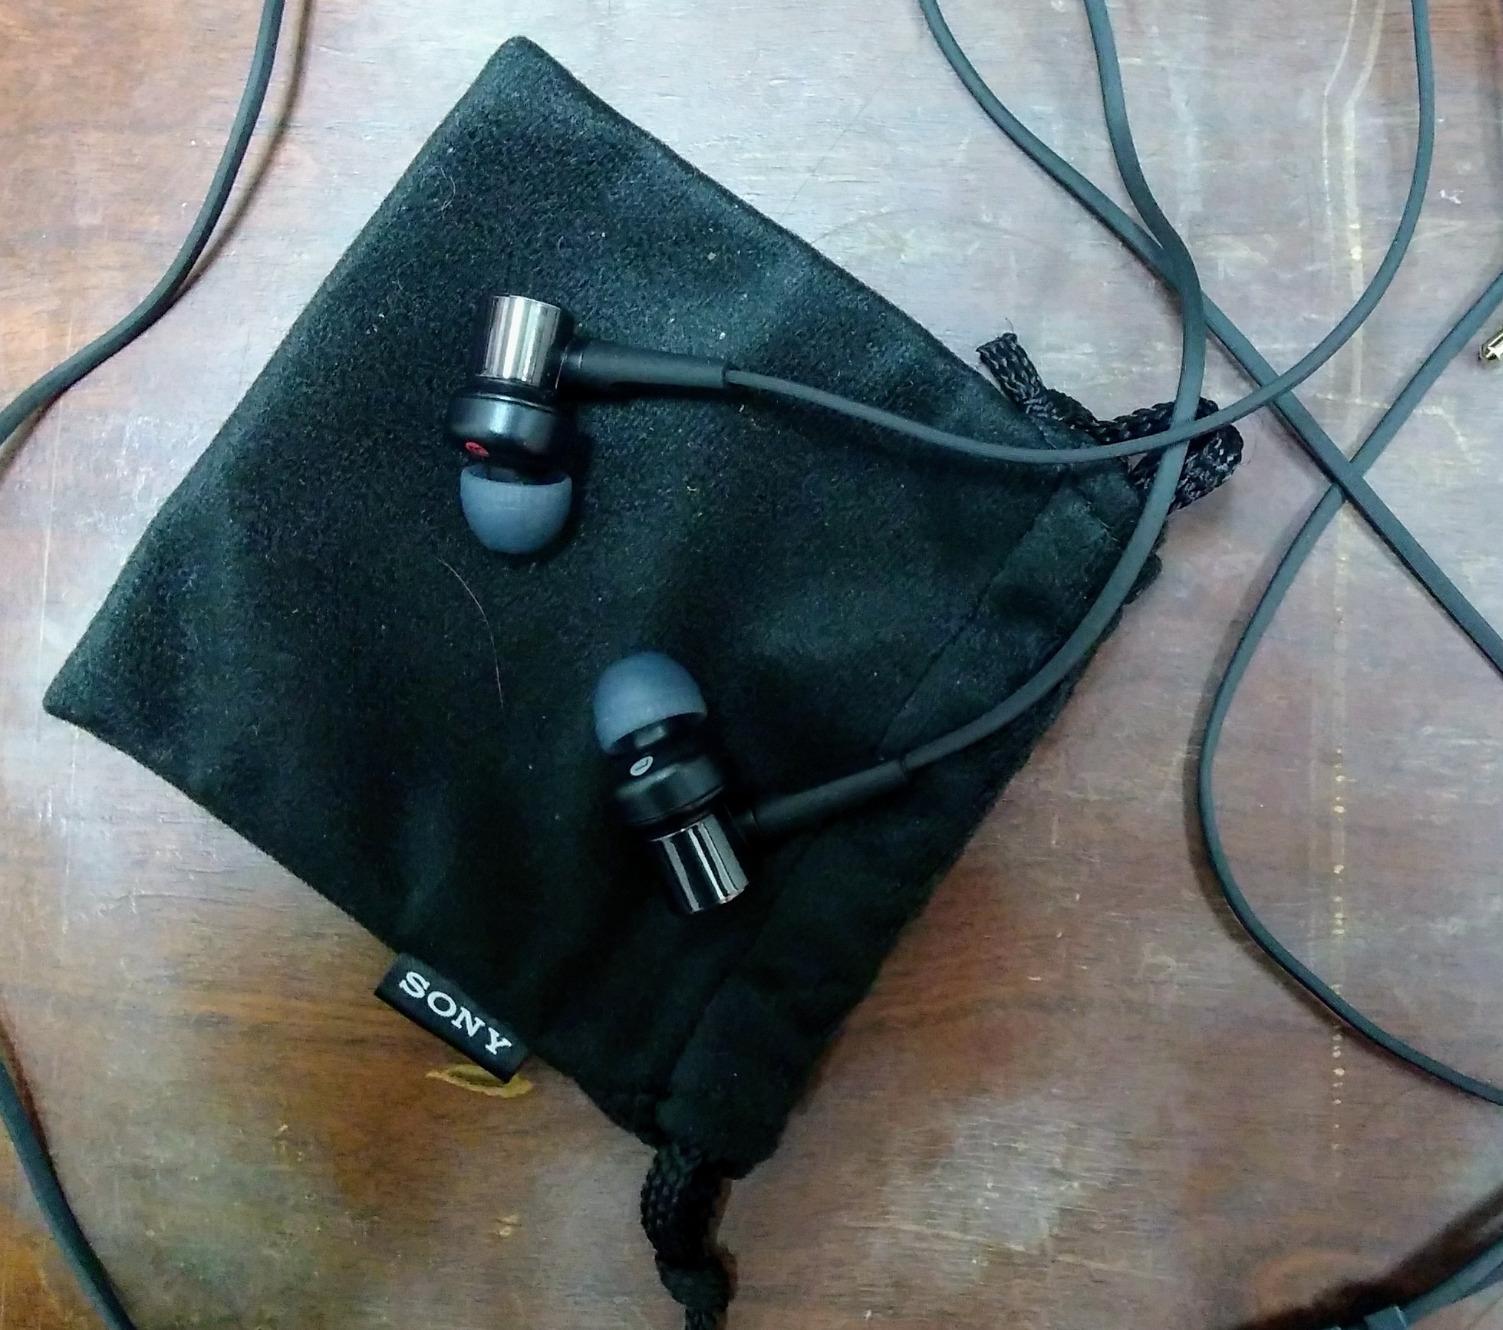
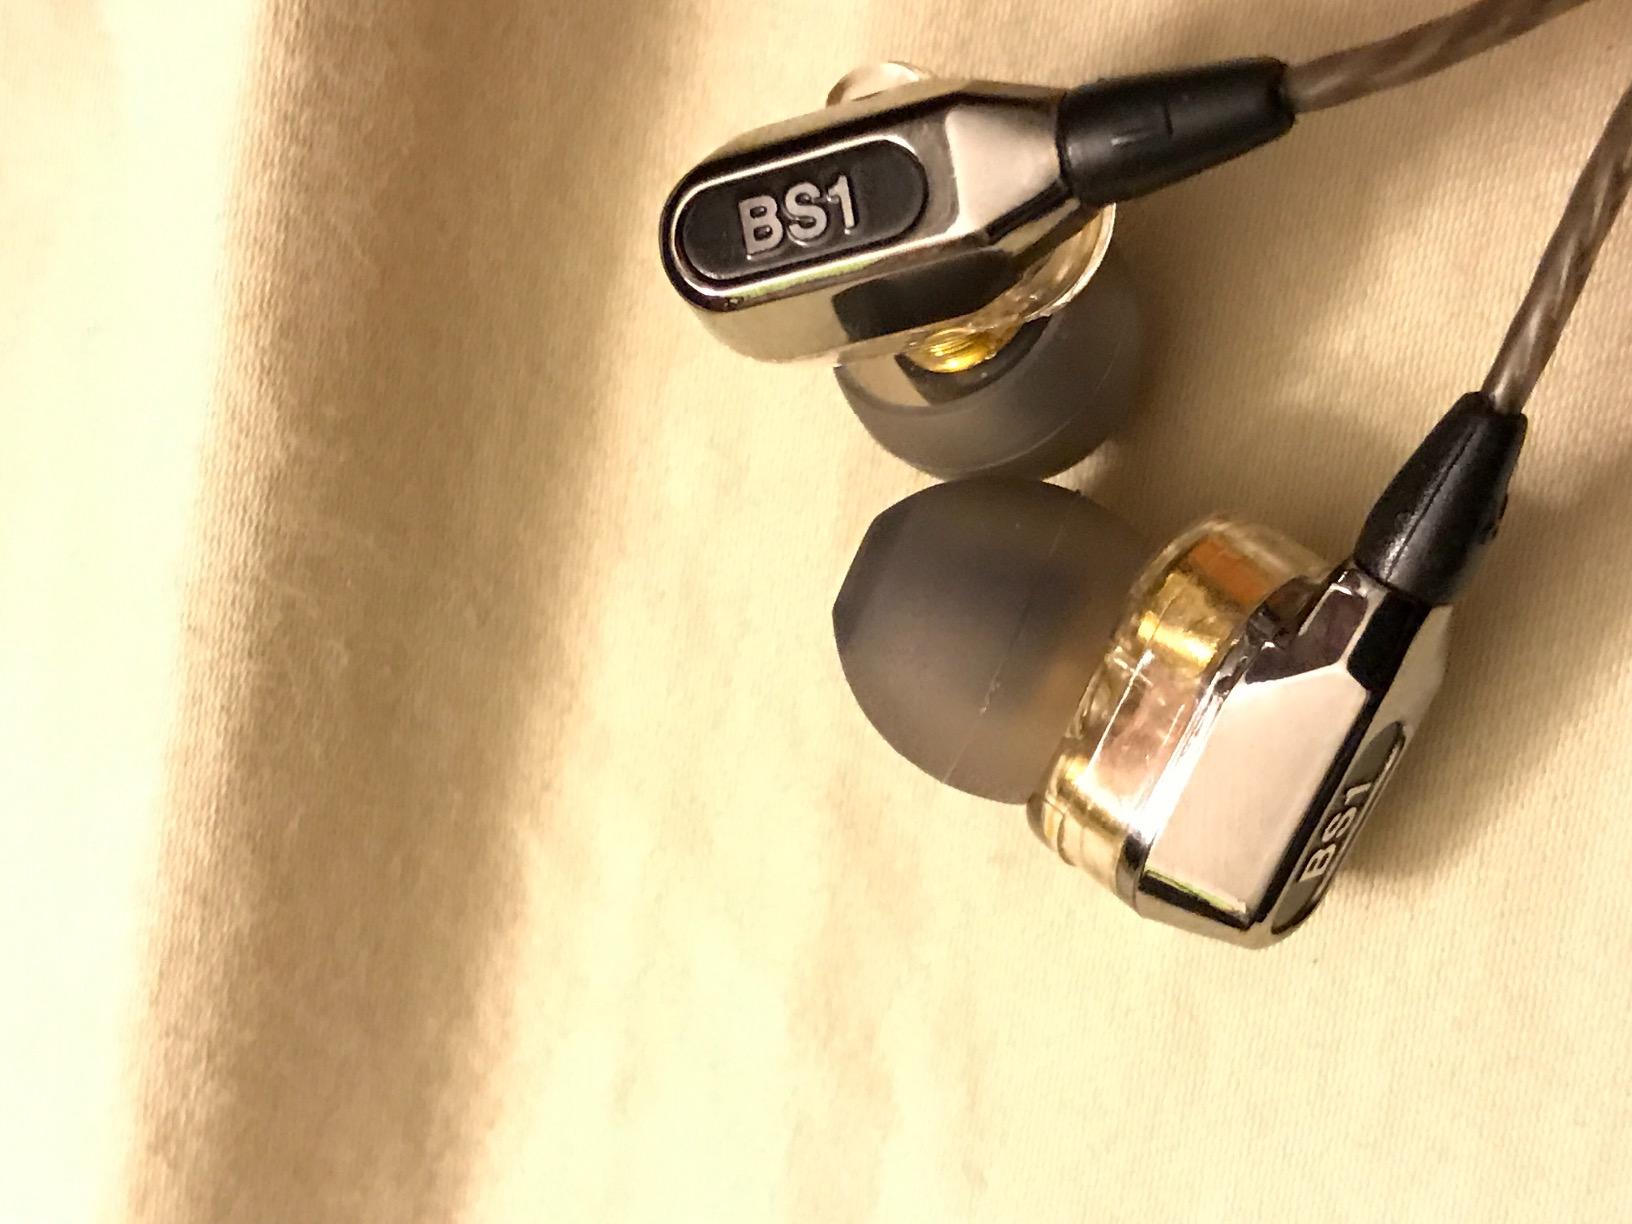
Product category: headphones
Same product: no